List of Liberty ships (A)

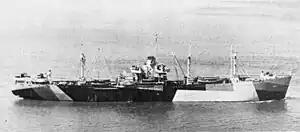
USS "Acubens"

was built by the Delta Shipbuilding Company. She was laid down as "Jean Louis" on25 November 1943. She was launched on 8 January 1944 and was delivered on 9 February 1944 by Todd-Johnson Dry Docks, New Orleans as "Acubens" for the United States Navy. Decommissioned at Pearl Harbor, Hawaii in March 1946. Towed to San Francisco. To United States Maritime Commission (USMC) in June 1947 and laid up. Scrapped at Portland, Oregon in 1965.